Peadar Cowan

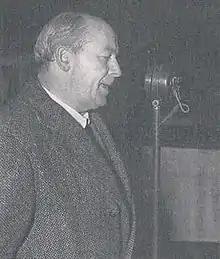
Cowan during his time in Clann na Poblachta

Peadar Cowan (23 October 1903 – 9 May 1962) was an Irish soldier, lawyer, and politician.